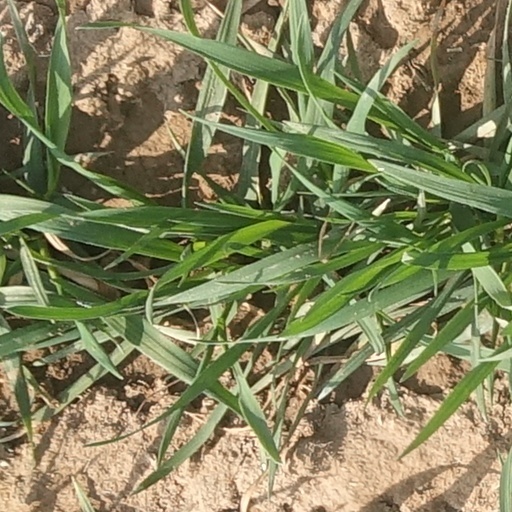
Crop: wheat